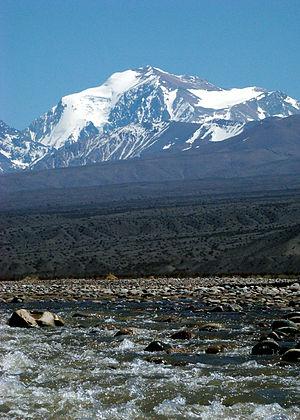
La cordillère Principale ou cordillère Frontalière est une chaîne de montagnes du système andin, située à la frontière entre l'Argentine et le Chili. Elle rassemble les plus hauts sommets du continent américain, parmi eux, l'Aconcagua dans la province de Mendoza, le monte Pissis dans les provinces de La Rioja et de Catamarca, le Nevado Ojos del Salado dans la province de Catamarca et la région d'Atacama, le cerro Bonete Chico dans la province de La Rioja, le Tupungato dans la province de Mendoza et la région métropolitaine de Santiago et le cerro Mercedario dans la province de San Juan.
La province de San Juan est une province de l'Argentine située à l'ouest du pays. Elle est limitée au nord par la province de La Rioja, au sud-est par la province de San Luis, au sud par la province de Mendoza et à l'ouest par la cordillère des Andes, qui la sépare du Chili.